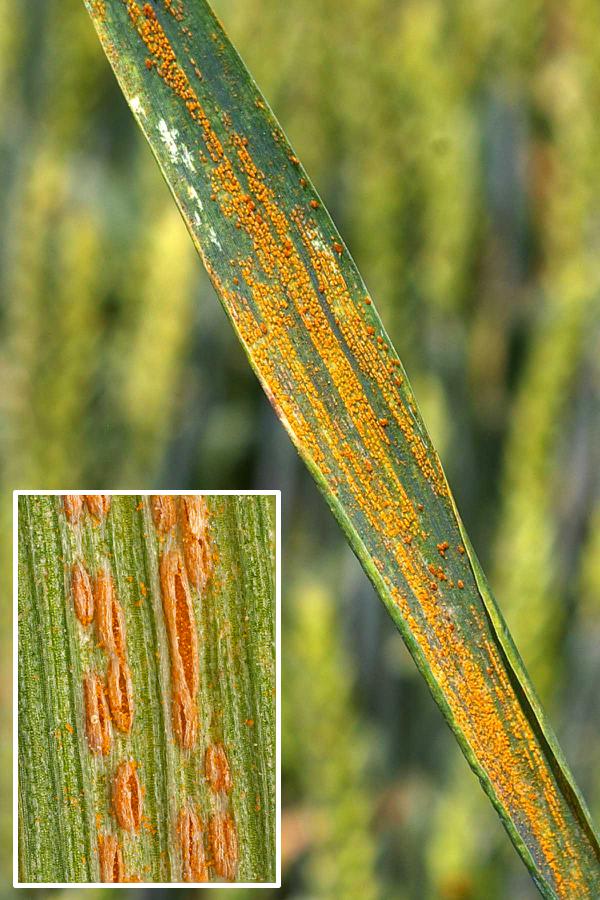
Plant: Wheat
Disease: wheat stripe rust